Santuario de San Jose

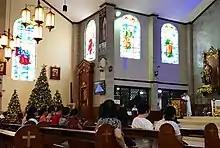
Mass of the Epiphany, 2017

Throughout the years, the Santuario de San Jose Parish and Community has been led, developed, and maintained by the pastoral guidance of parish priests appointed by the Archbishop of Manila per presentation of and recommendation from the OSJ Provincial Superior.